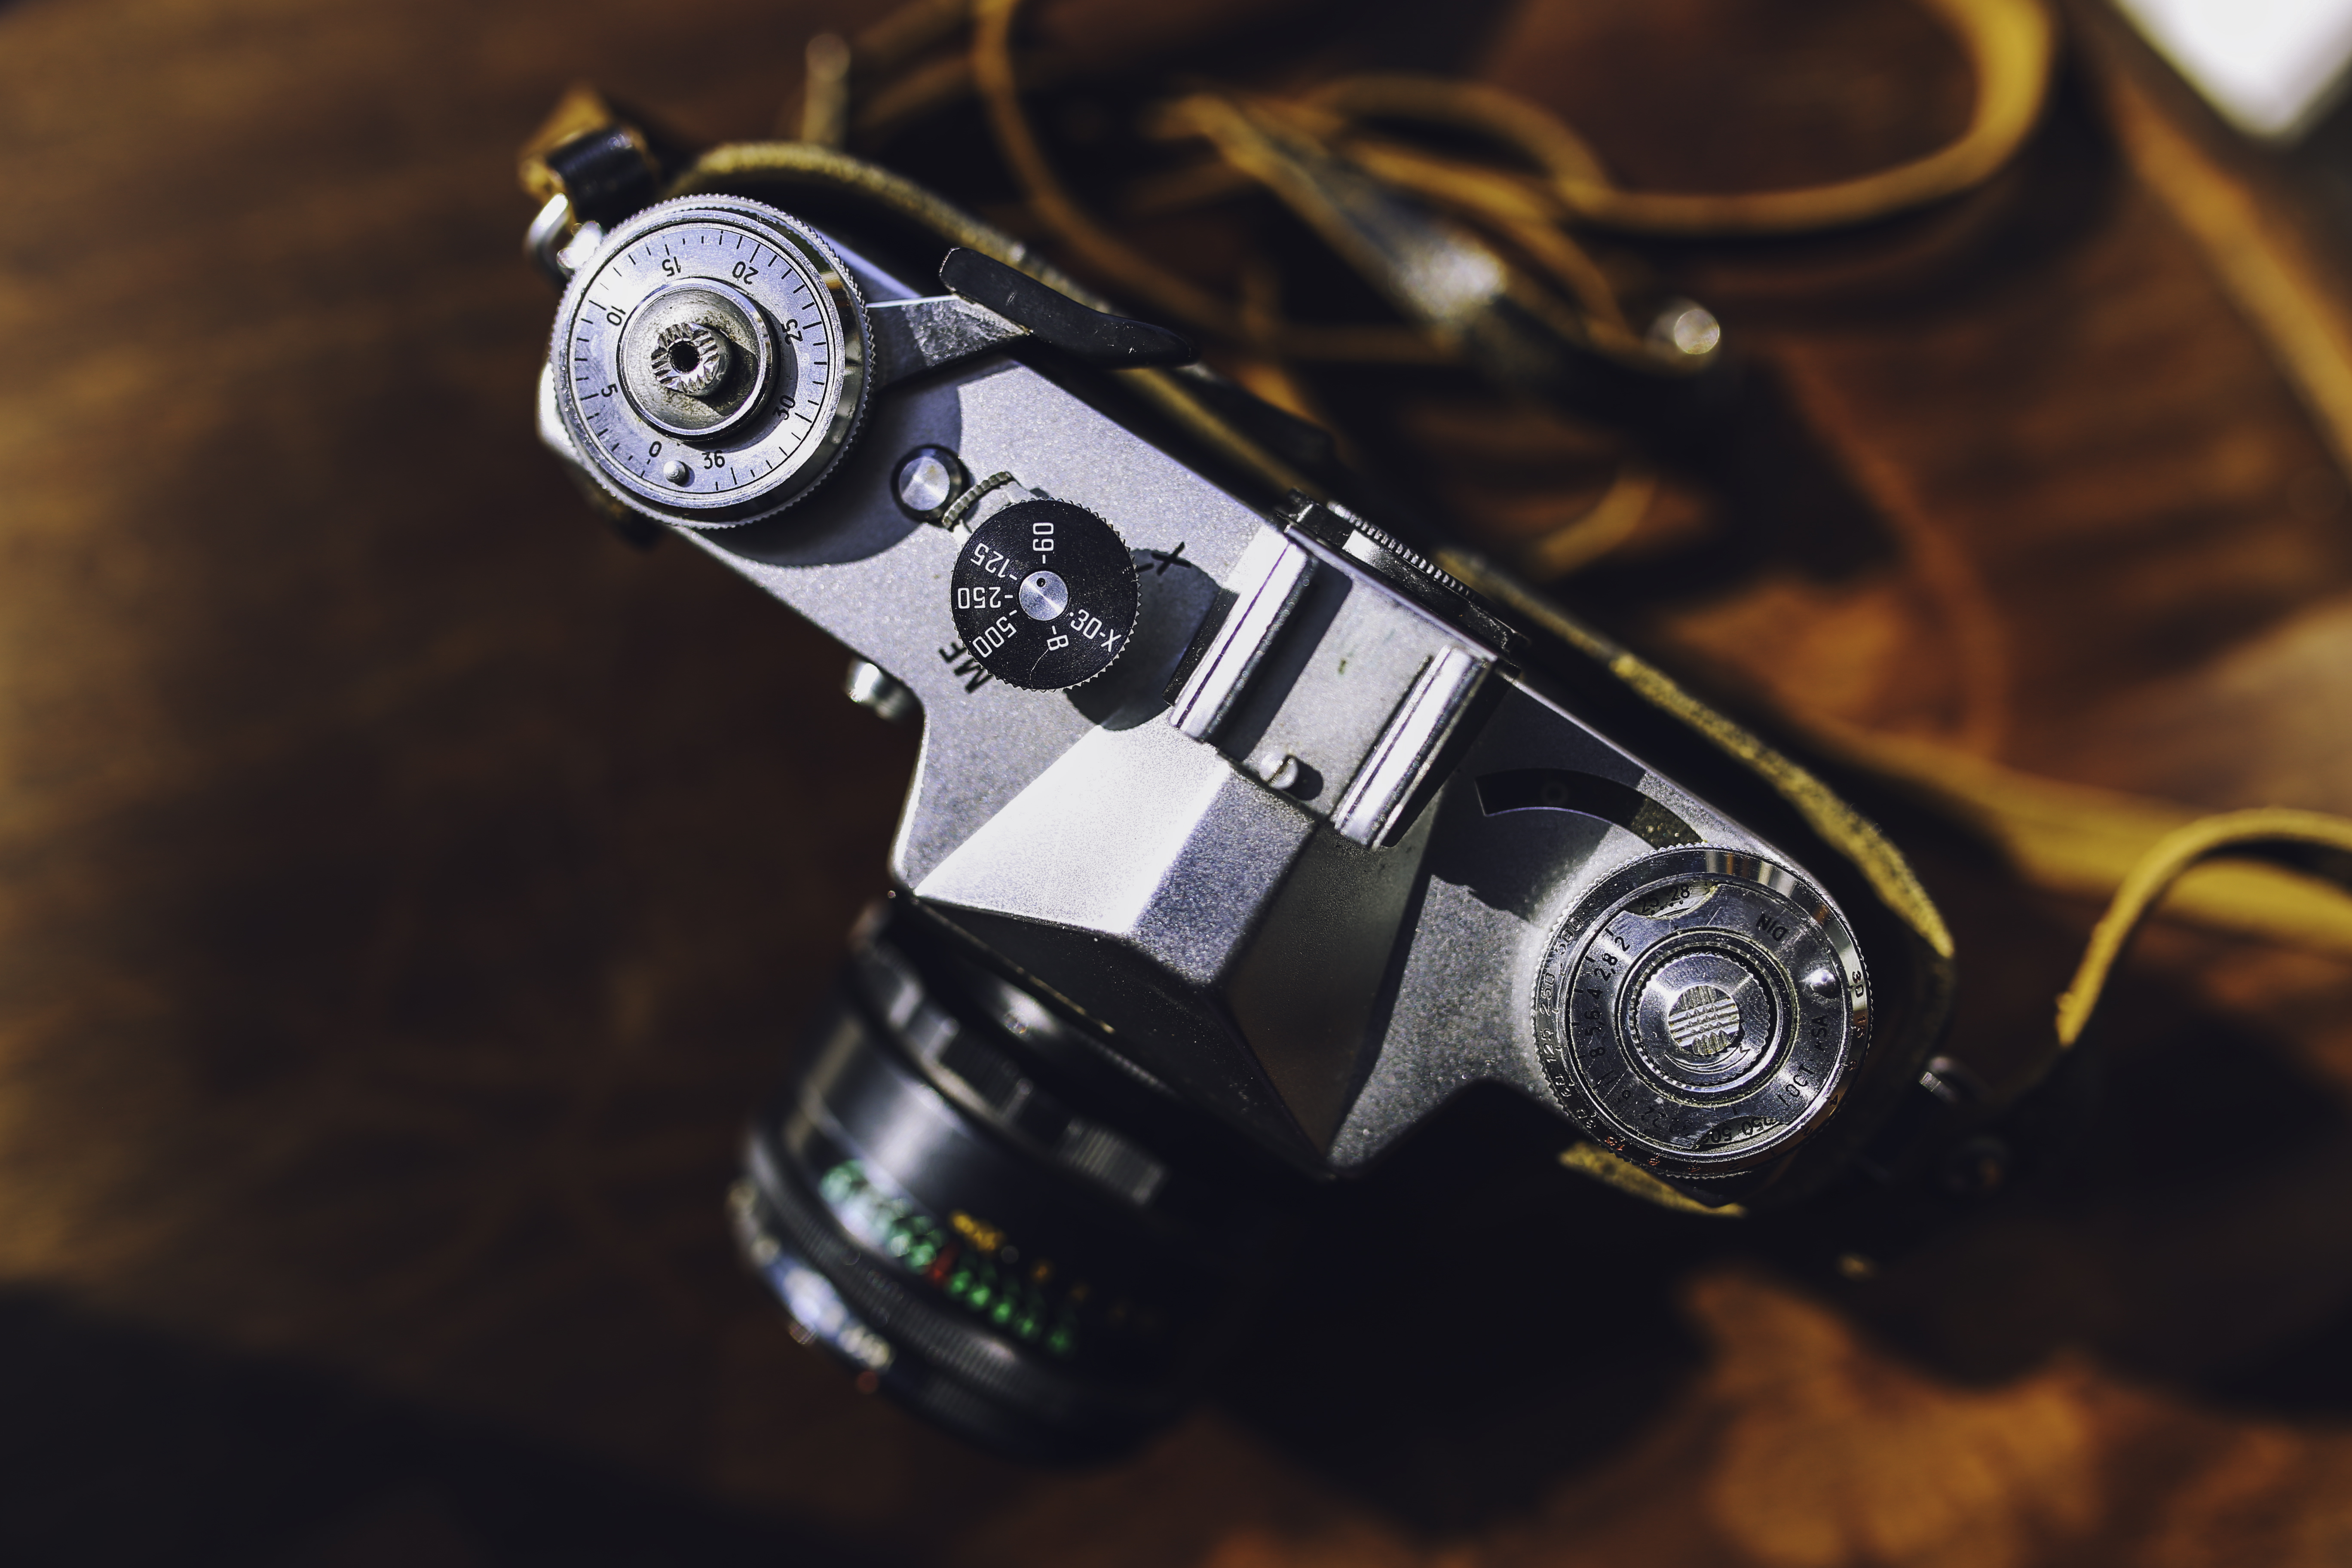
light, camera, vintage, guitar, old, analog, vehicle, headlamp, macro photography